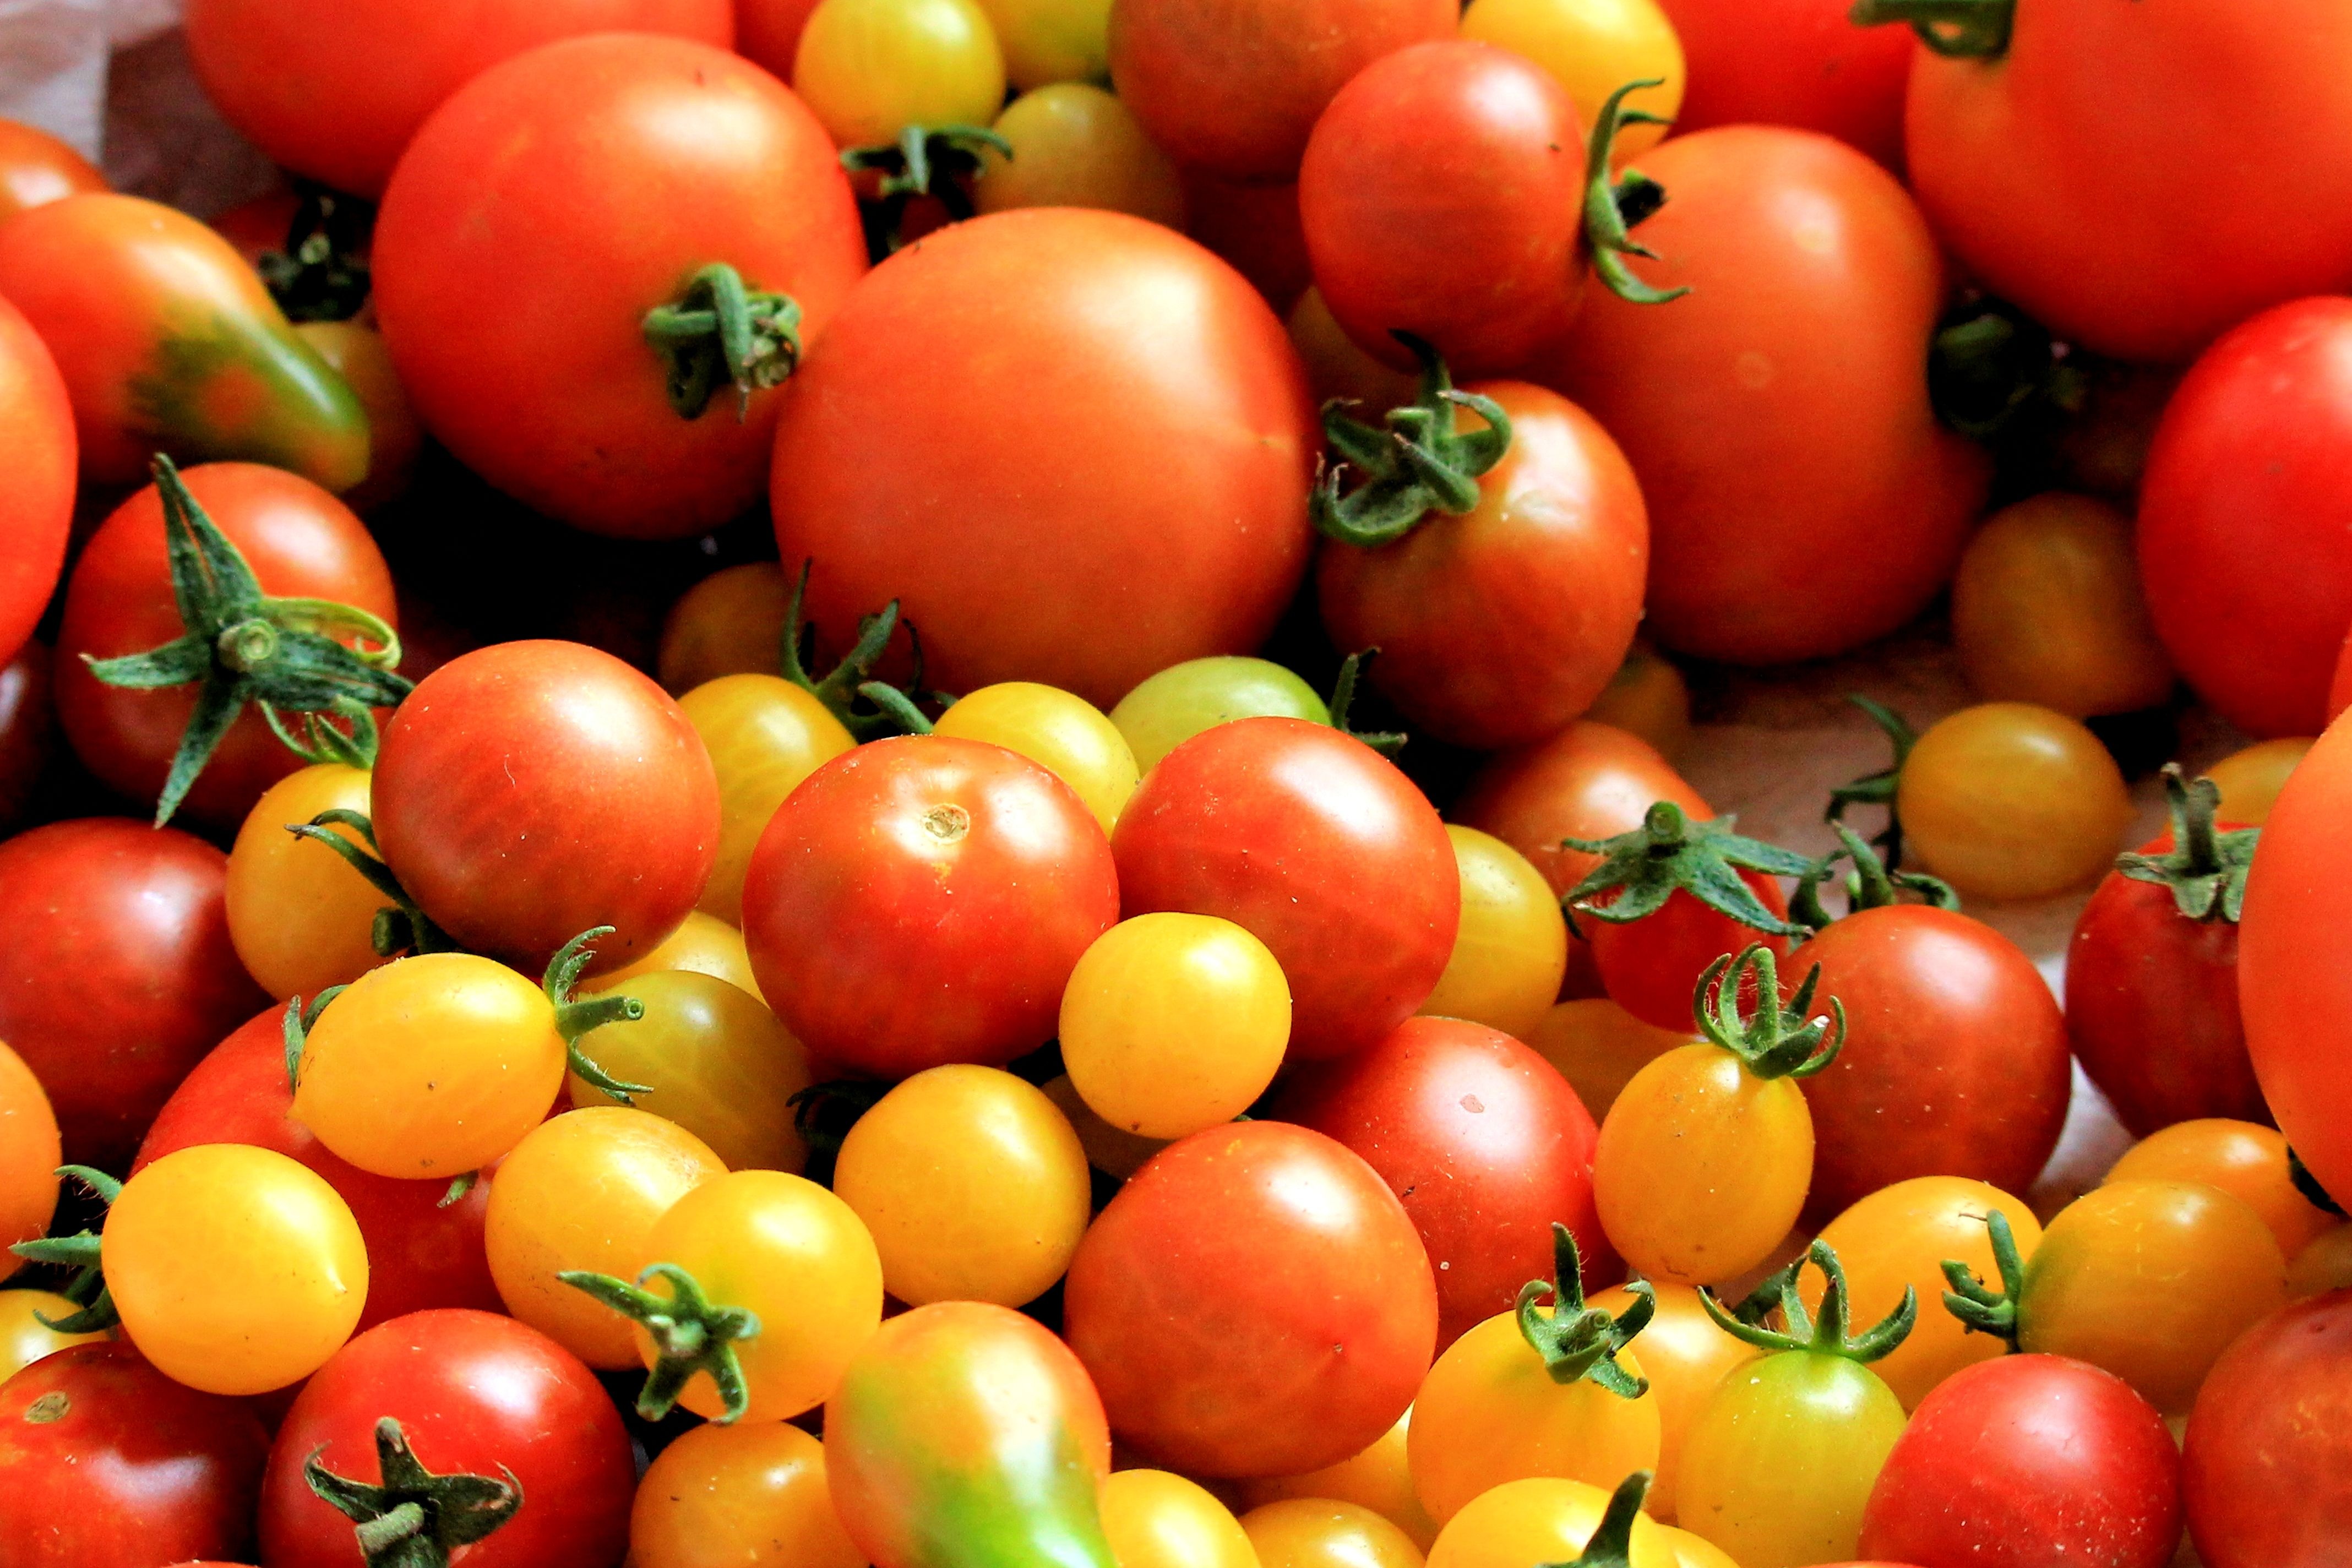
plant, fruit, food, red, produce, vegetable, fresh, tomato, vegetables, tomatoes, flowering plant, land plant, potato and tomato genus